Curt Nisly

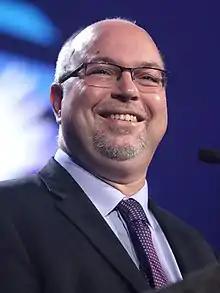
Nisly in 2022

Curt Nisly (born June 11, 1972) is an American politician who served in the Indiana House of Representatives from the 22nd district from 2014 until 2022.